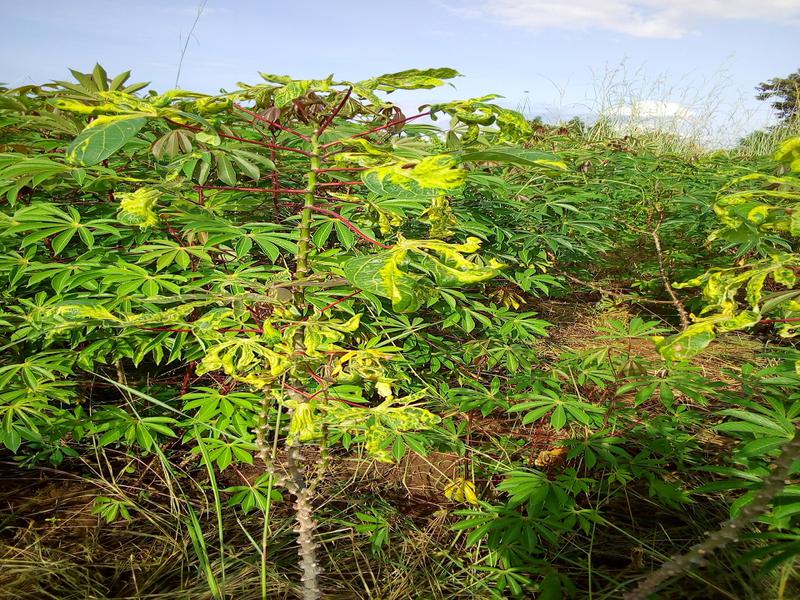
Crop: cassava
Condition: mosaic_disease